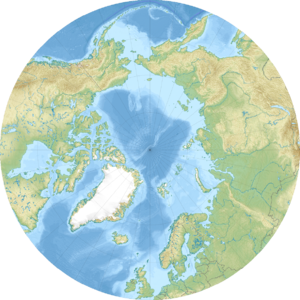
La mer de Barents est une mer de l'océan Arctique située au nord de la Norvège et de la Russie occidentale. Elle s'étend jusqu'au Spitzberg au nord-ouest et à la terre François-Joseph au nord-nord-est, tandis qu'elle est limitée à l'est par la Nouvelle-Zemble.
La bataille du cap Nord est une bataille navale de la Seconde Guerre mondiale qui se déroula le 26 décembre 1943 au large du cap Nord, à l'extrémité septentrionale des côtes norvégiennes dans l'océan Arctique, et qui vit la destruction du croiseur de bataille allemand Scharnhorst. Plusieurs destroyers britanniques participèrent à la bataille, de même que le destroyer HNoMS Stord de la Marine royale norvégienne, qui participait à la résistance contre l'occupant nazi et le gouvernement collaborateur norvégien de Vidkun Quisling.
L’île Northbrook est une île de la terre François-Joseph en Russie.
Le détroit de Dmitri-Laptev ou détroit de Laptev est un détroit qui sépare l'île Grande Liakhov, dans les îles de Nouvelle-Sibérie, et la terre ferme. Le détroit de Dmitri-Laptev relie la mer de Laptev à l'ouest et la mer de Sibérie orientale à l'est. Long de 115 km, il mesure 50 km de large en son point le plus étroit et 61 km au maximum. Peu profond, sa profondeur est comprise entre 11 et 16 mètres. Administrativement, le détroit est situé en République de Sakha dans le nord de la Russie.